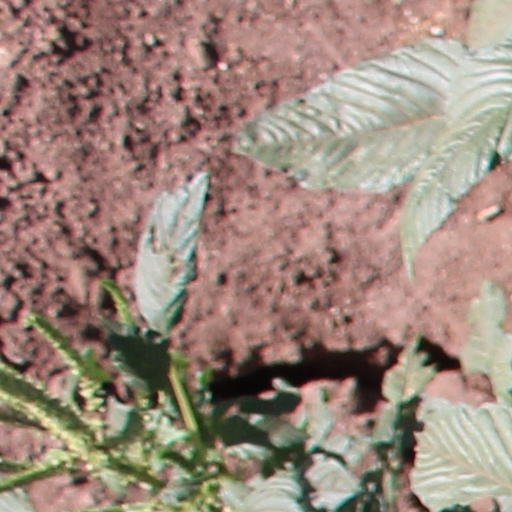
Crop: wheat